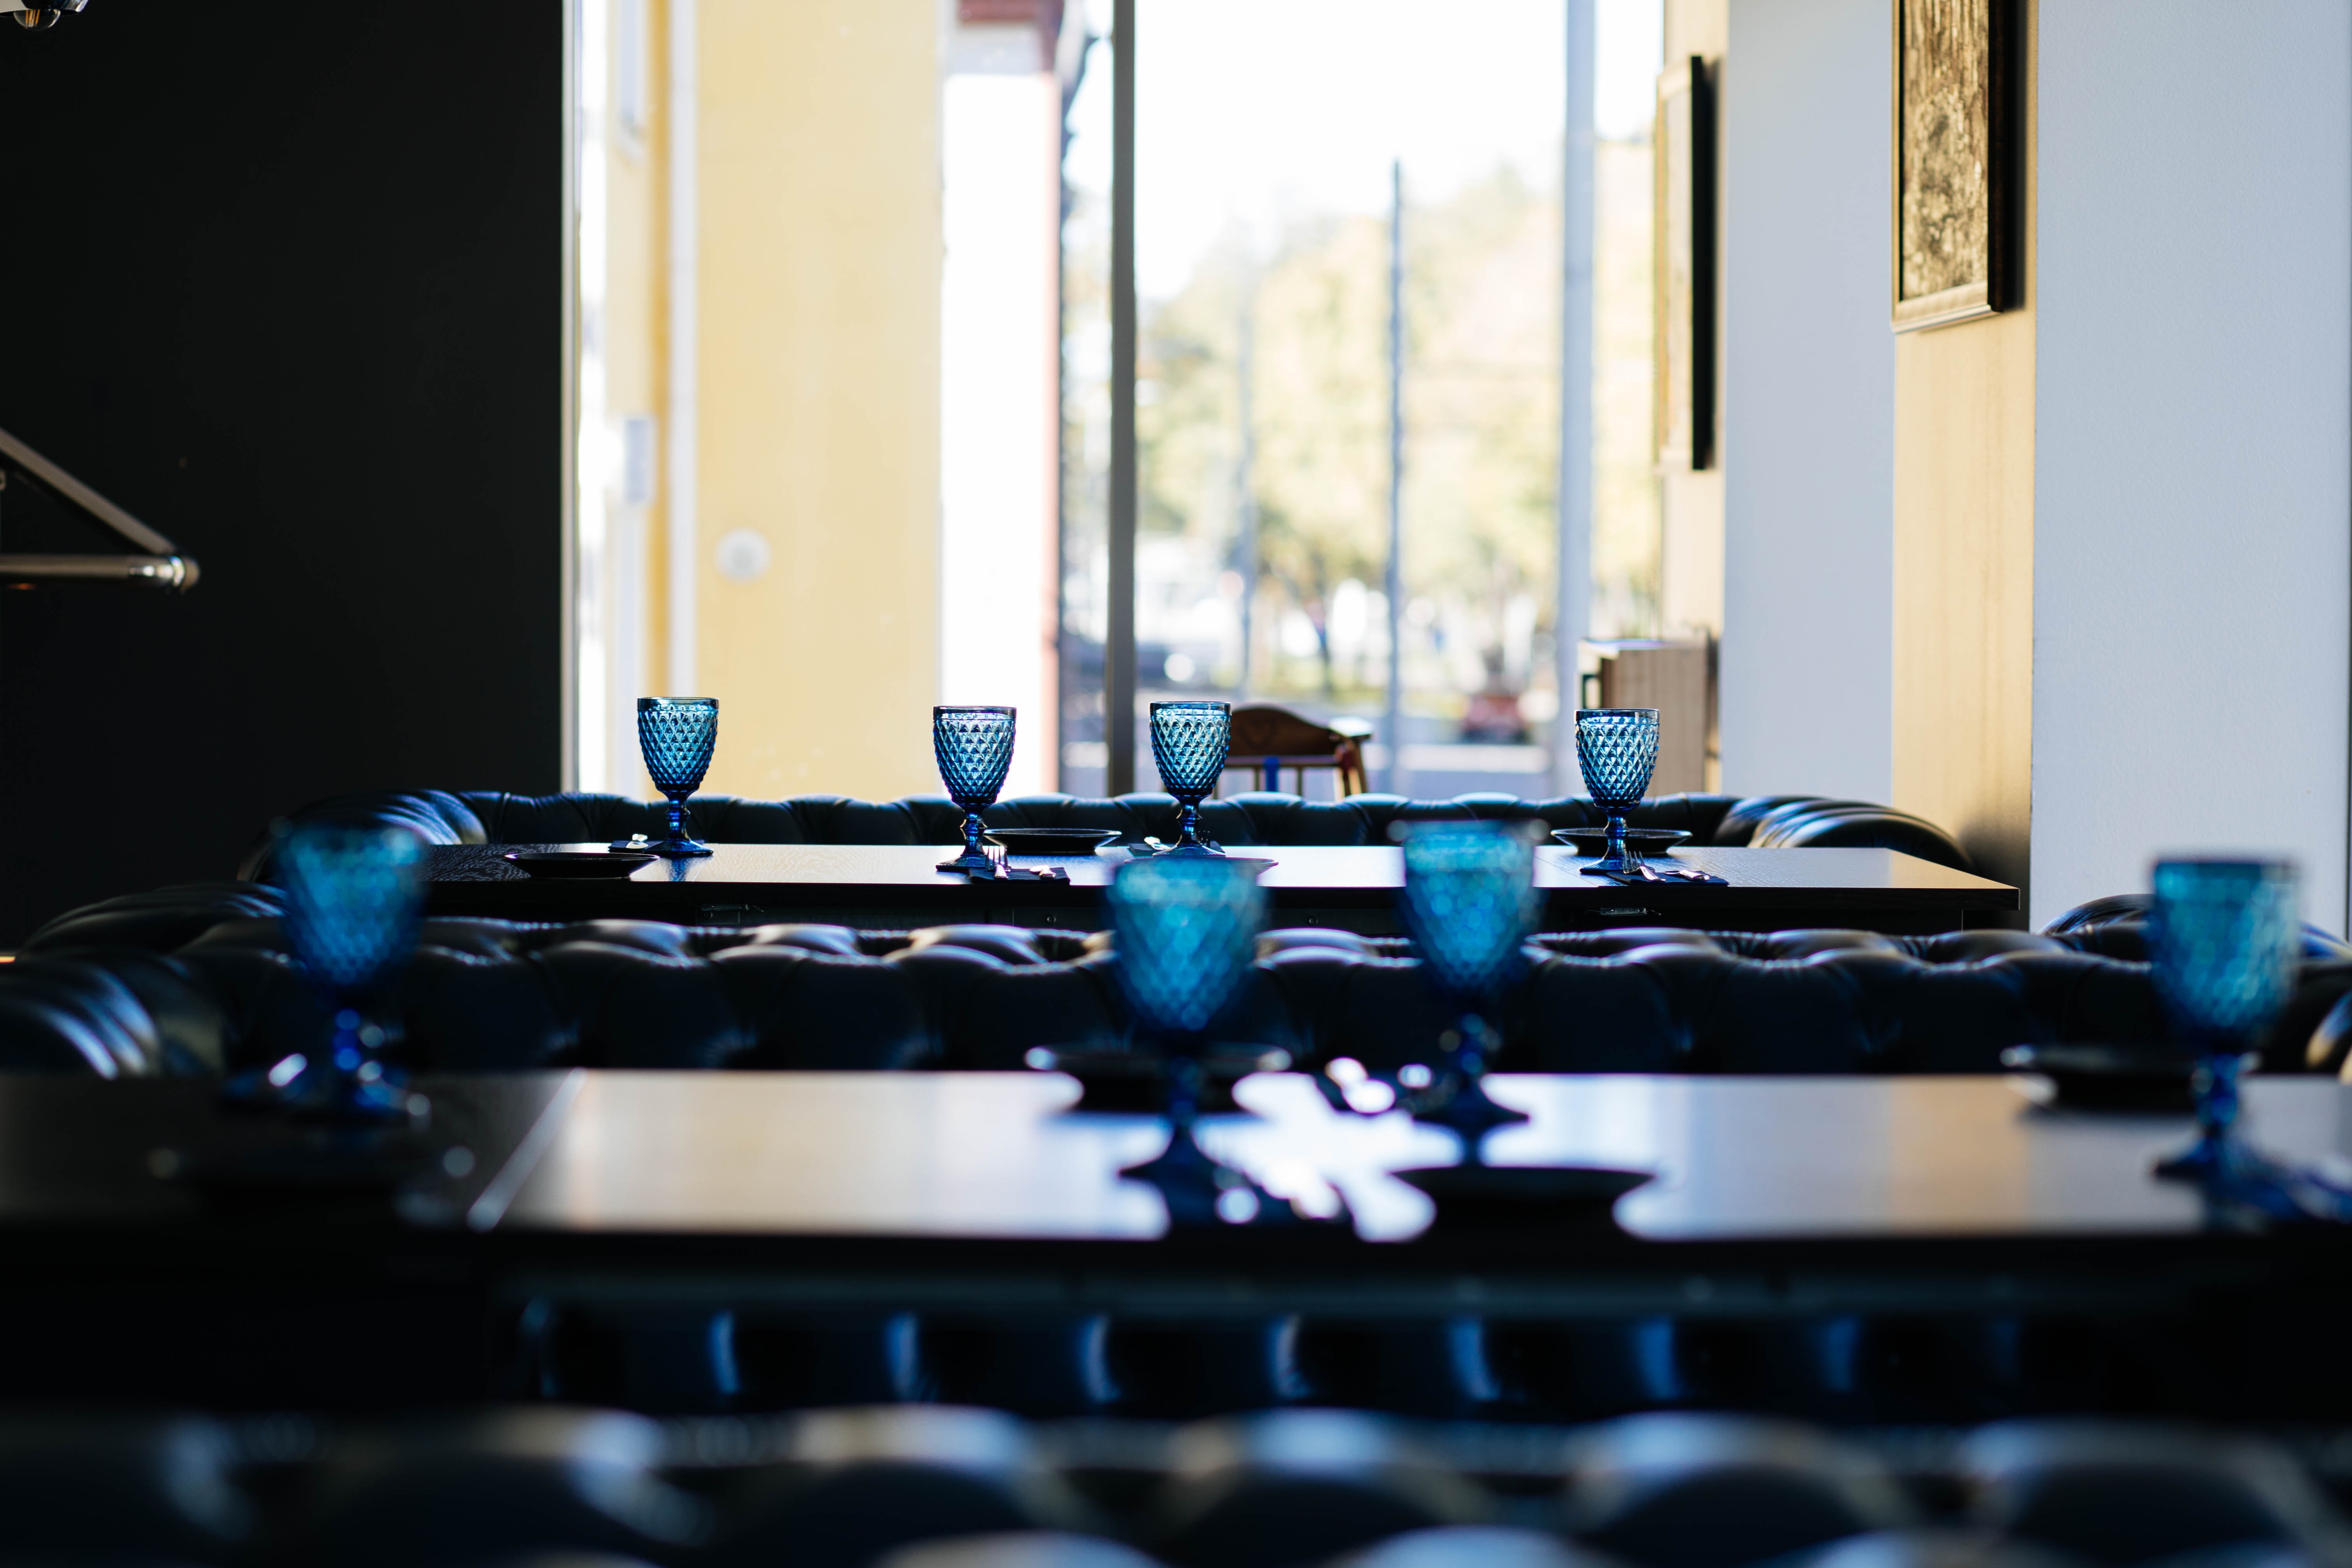
table, furniture, interior design